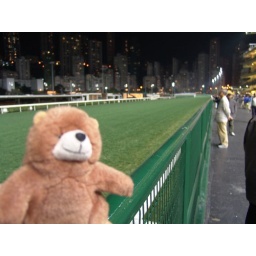
Charming bear at the horse race in Happy Valley, Hong Kong